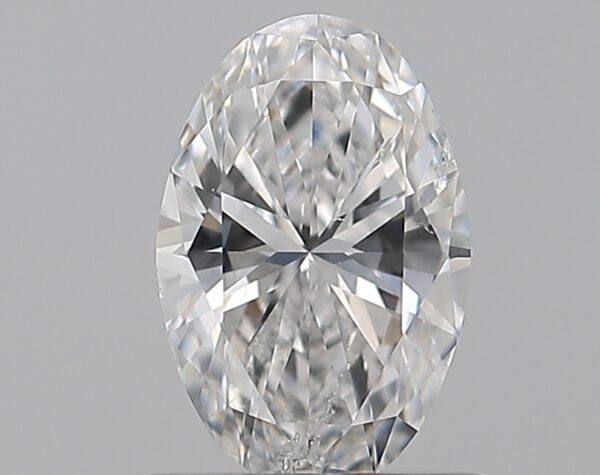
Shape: oval
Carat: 0.71
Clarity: SI2
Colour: F
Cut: EX
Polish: EX
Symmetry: VG
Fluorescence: F
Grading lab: GIA
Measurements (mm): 7.54 x 4.94 x 3.04